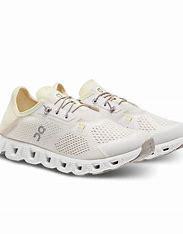
Brand: ON
Model: Cloud 5